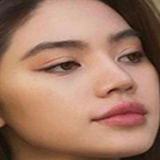
hoa hậu Jolie Nguyễn